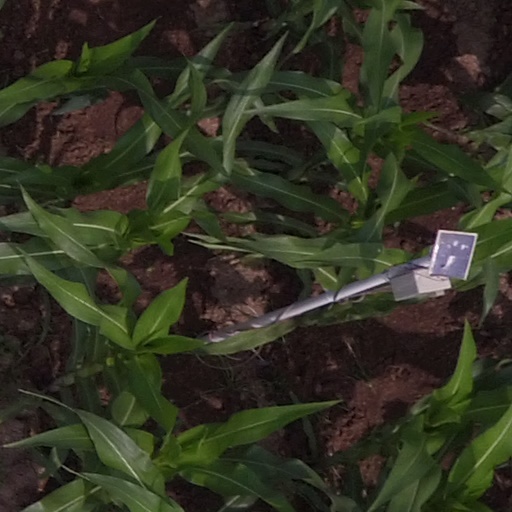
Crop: maize; corn